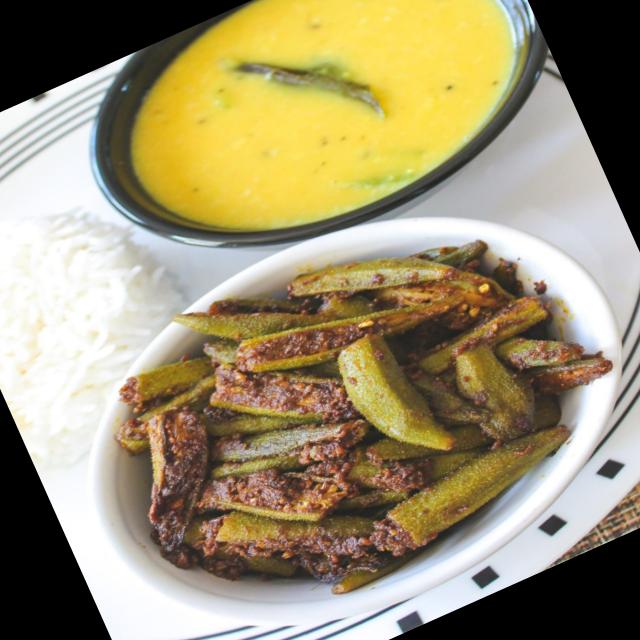
Dish: bhindi_masala